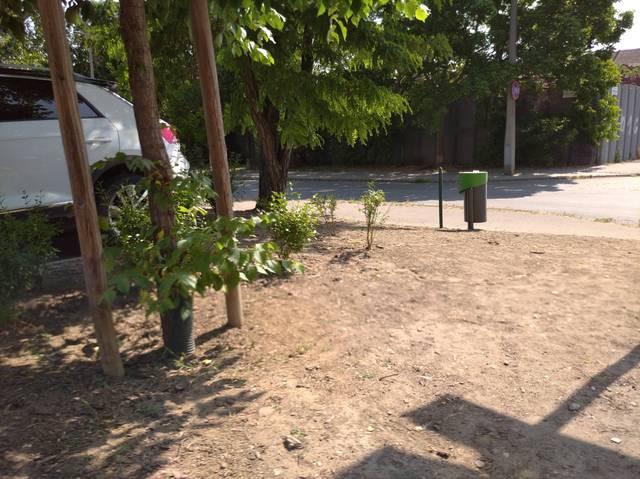
Region: Hungary
Coordinates: 47.53, 19.062